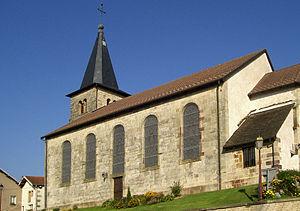
L'église Saint-Jacques du Stat à La Chapelle-aux-Bois
La Chapelle-aux-Bois est une commune française située dans le département des Vosges, en région Grand Est.